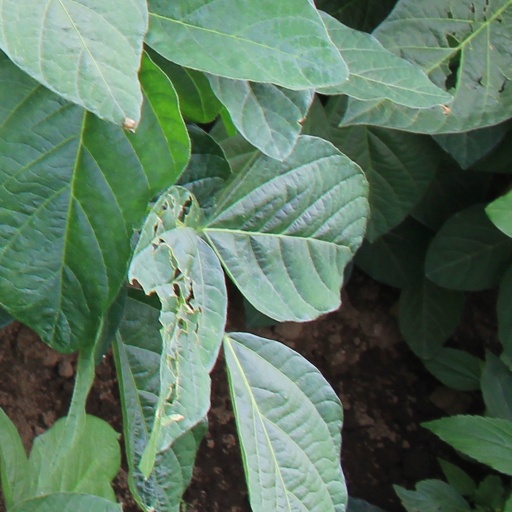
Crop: soybean